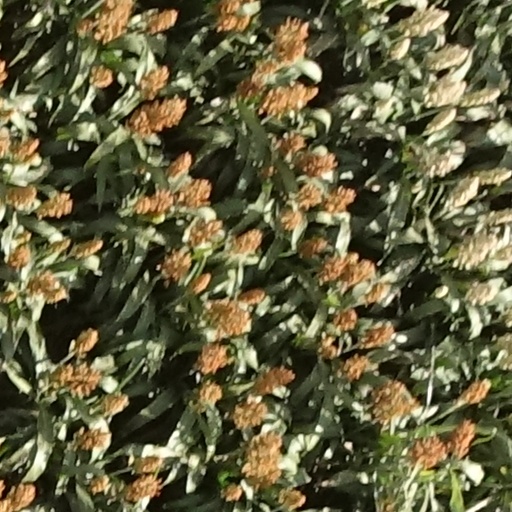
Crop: sorghum